K-pop

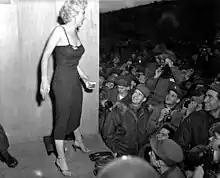
Marilyn Monroe entertaining American soldiers in Korea in 1954

After the Korean Peninsula was partitioned into North and South following its liberation in 1945 from Japanese occupation, Western culture was introduced into South Korea on a small scale, with a few Western-styled bars and clubs playing Western music. After the Korean War (1950–1953) U.S. troops remained in South Korea, causing American and world culture to spread in South Korea and Western music to gradually become more accepted. Prominent figures of American entertainment like Nat King Cole, Marilyn Monroe and Louis Armstrong held USO shows in South Korea for the U.S. Army. These visits prompted attention from the Korean public. In 1957, the American Forces Korea Network radio started its broadcast, spreading the popularity of Western music. American music started influencing Korean music, as pentatony was gradually replaced by heptachords and popular songs started to be modeled after American ones.